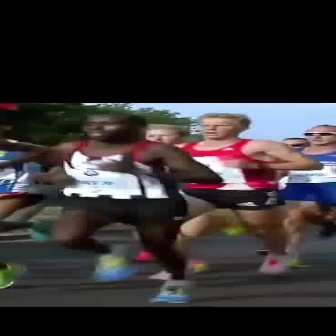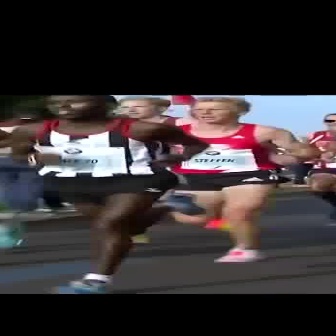
  Please identify the target specified by the bounding box [30,112,221,303] in the first image and locate it in the second image. Return the coordinates in [x_min,y_min,x_max,y_max] format.
Answer: [7,94,205,293]